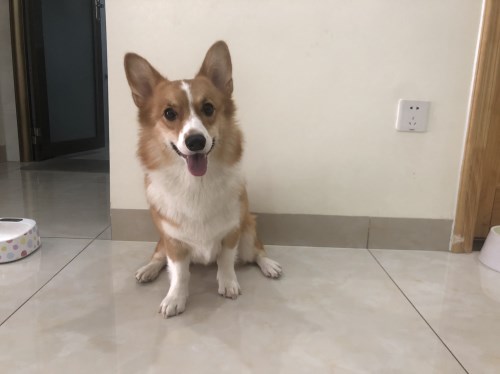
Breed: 2909-n000116-Cardigan